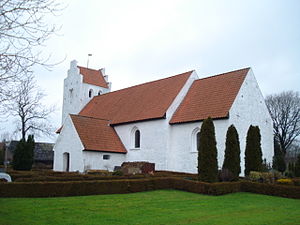
Torrild Kirke
'Torrild Kirke'
Torrild Kirke ligger i Torrild Sogn, Hads Herred, i det tidligere Århus Amt.